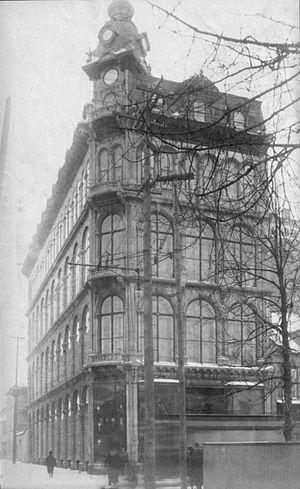
Magasin J. B. Laliberté, rue Saint-Joseph, quartier Saint-Roch, Québec
La rue Saint-Joseph est une artère de Québec.